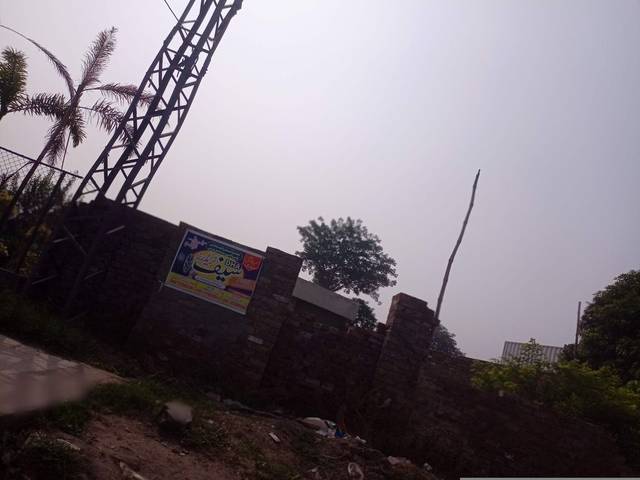
Region: Pakistan
Coordinates: 31.419, 74.168